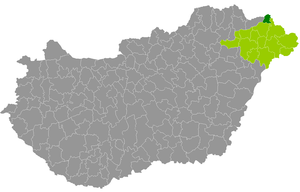
Le district de Záhony est un des 13 districts du comitat de Szabolcs-Szatmár-Bereg en Hongrie. Créé en 2013, il compte 38 363 habitants et rassemble 11 localités : 9 communes et 2 villes dont Záhony, son chef-lieu.